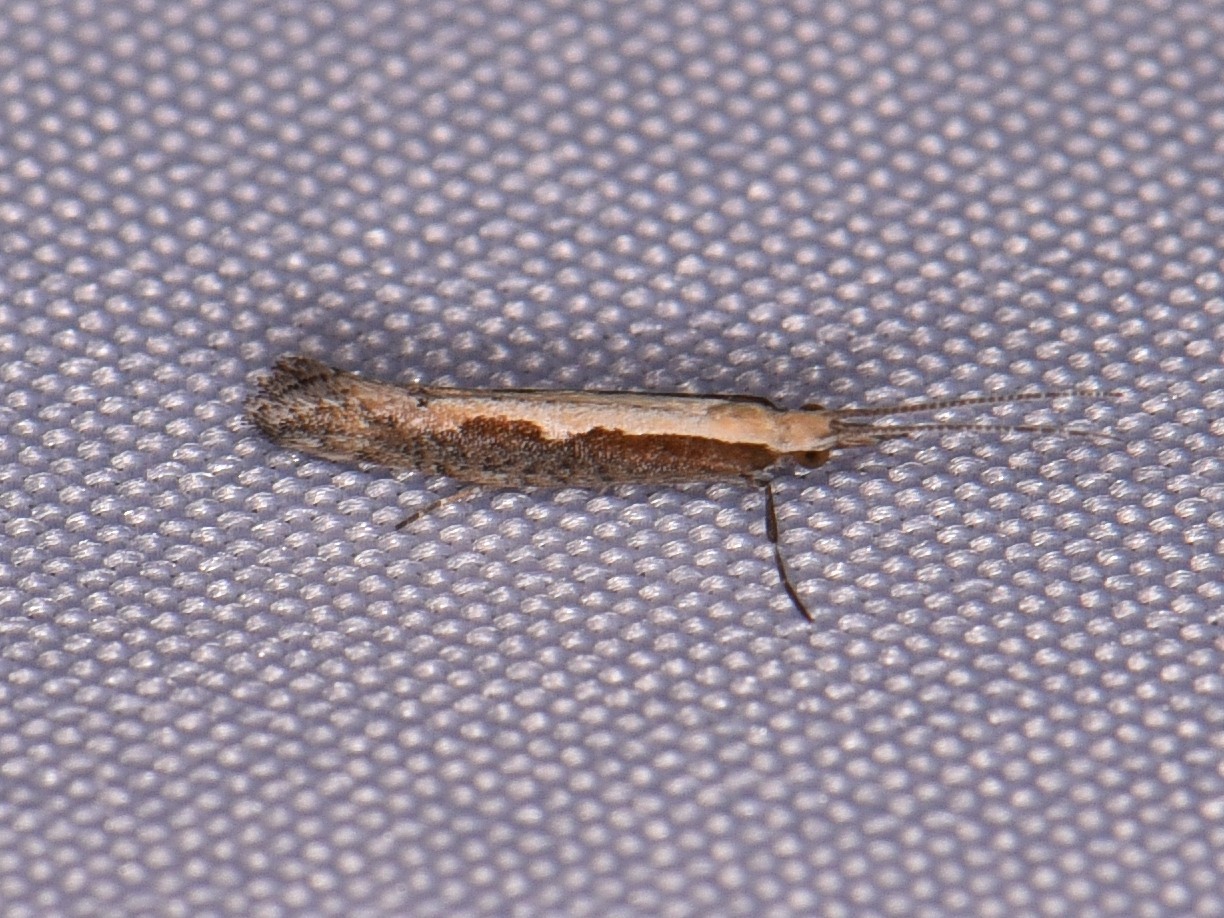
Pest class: diamondback_moth